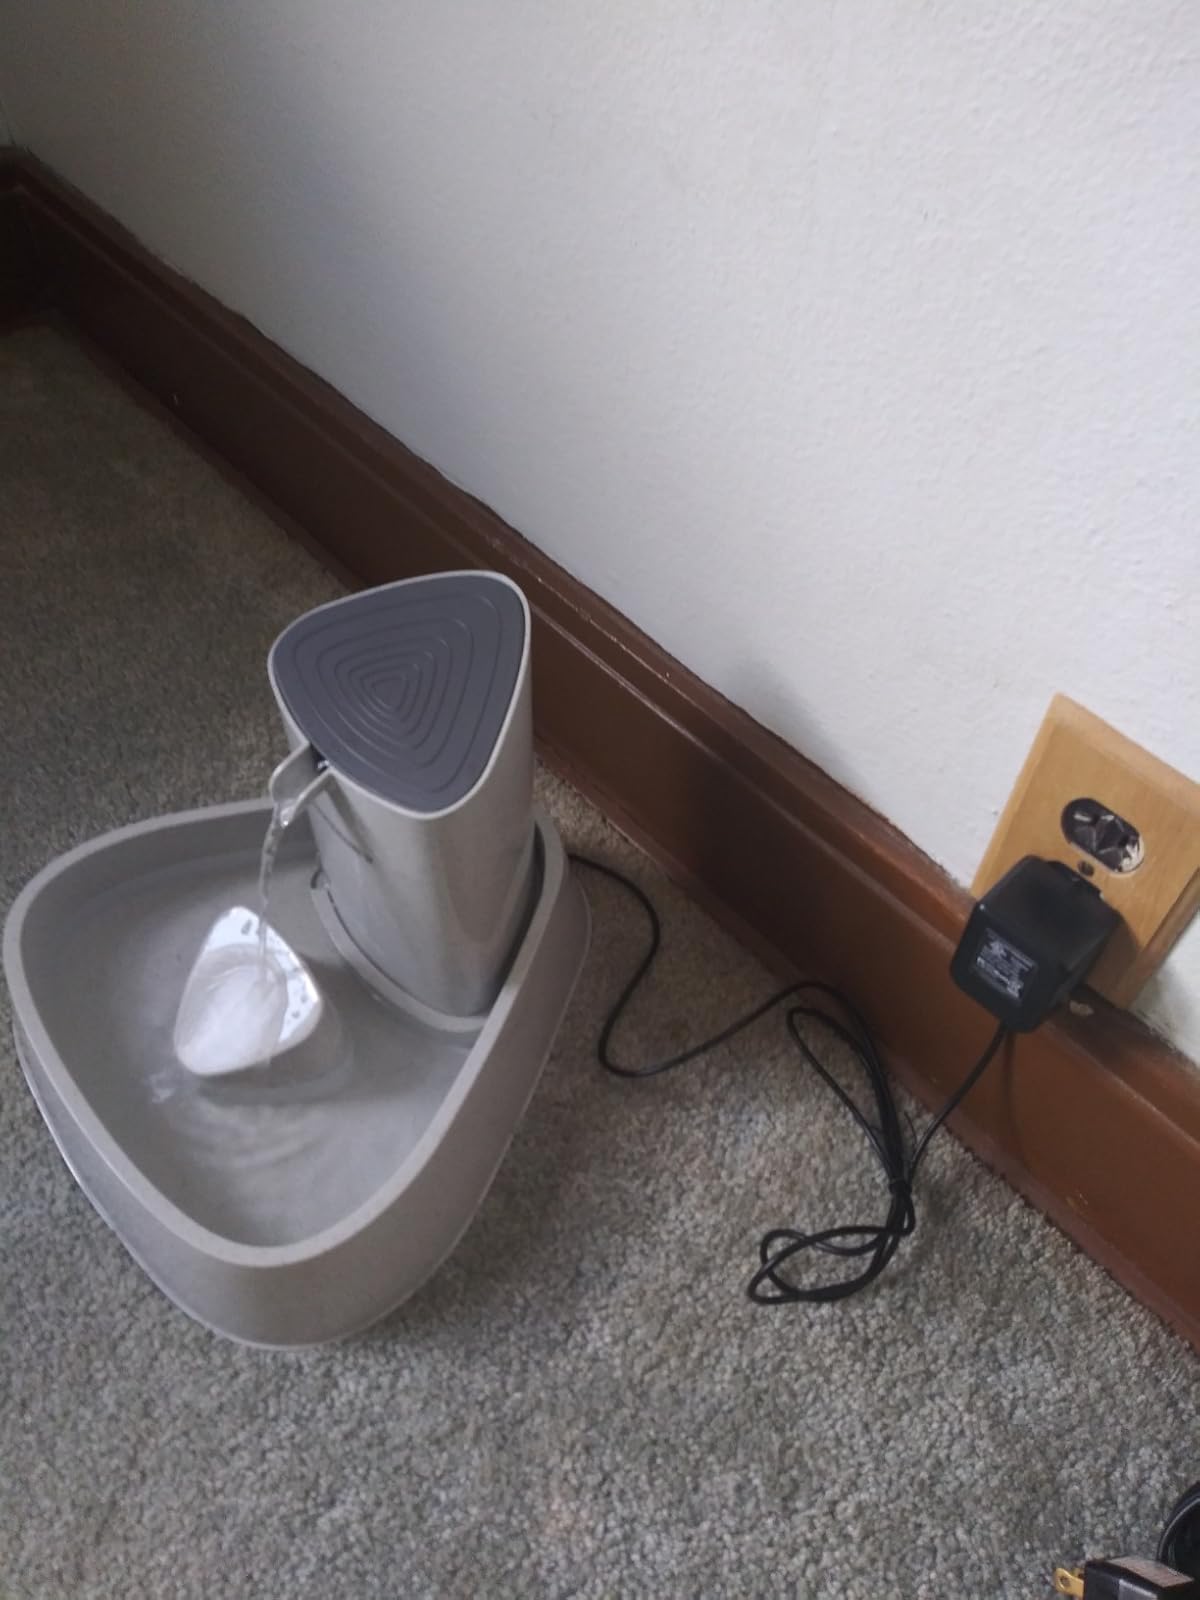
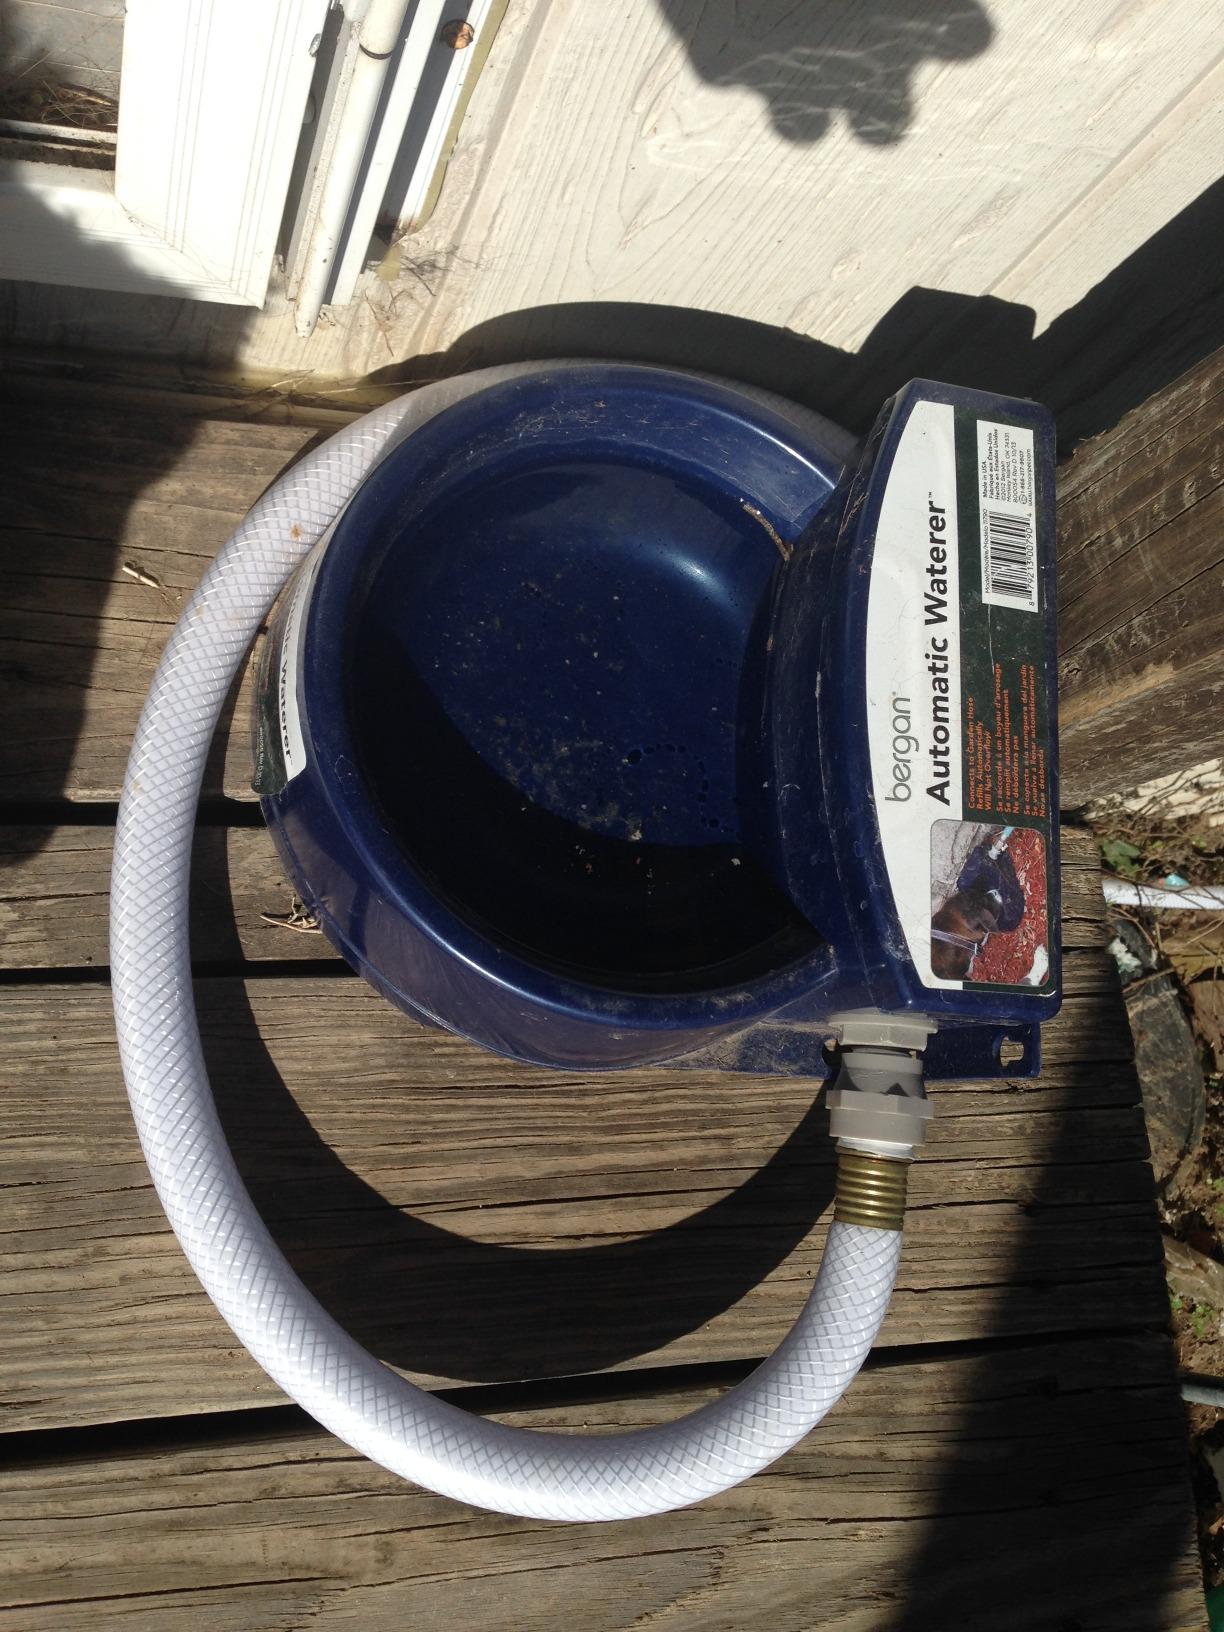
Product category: items_bowl
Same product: no